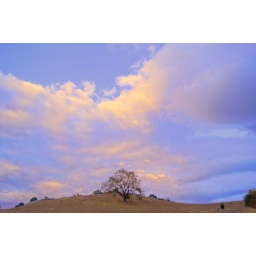
High dynamic range (HDR) photography shot in Malibu, California. Dramatic skies and colorful clouds at sunset. Beautiful landscapes.